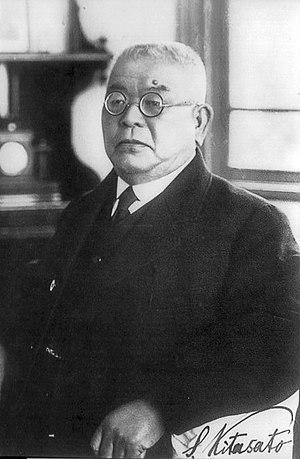
Danshaku Kitasato Shibasaburō 北里柴三郎 est un médecin et un bactériologiste japonais, nommé en 1901 pour le premier prix Nobel de médecine avec von Behring pour la mise au point du sérum de l'antitoxine de la diphtérie et du tétanos. Il est surtout connu pour avoir co-découvert en même temps qu'Alexandre Yersin l'agent infectieux de la peste bubonique en 1894. Il compléta sa formation de médecin à Berlin dans le laboratoire de Robert Koch, fondateur de la bactériologie, et prix Nobel de médecine en 1905.
L'histoire de la préfecture de Kumamoto est bien documentée depuis l'époque paléolithique jusqu'à nos jours. La préfecture de Kumamoto constitue la moitié orientale de Hinokuni et correspond à l'ancienne province de Higo, exception faite d'une partie du district de Kuma qui faisait partie du domaine de Sagara et de la ville de Nagashima, tous deux inclus dans la préfecture de Kagoshima.